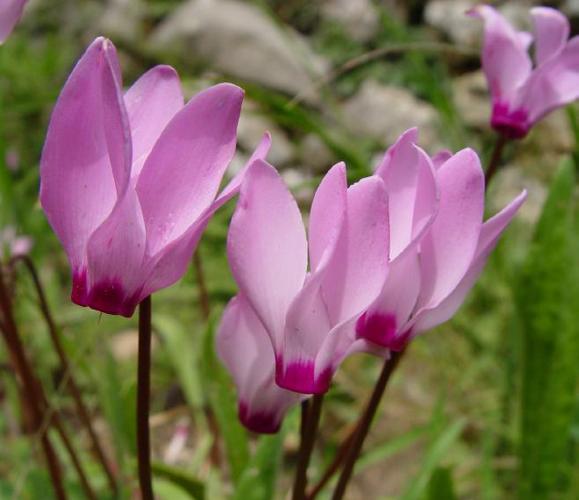
Label: cyclamen